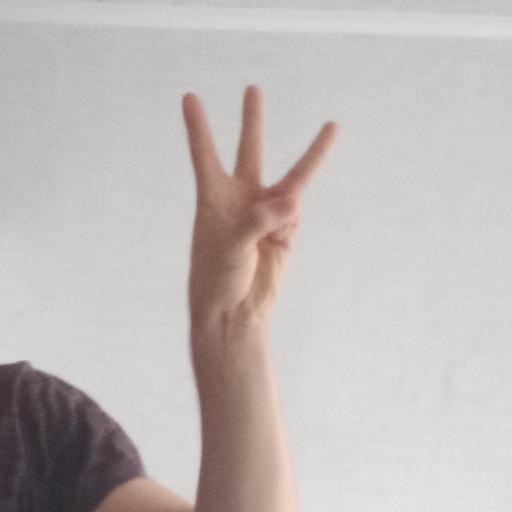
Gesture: three